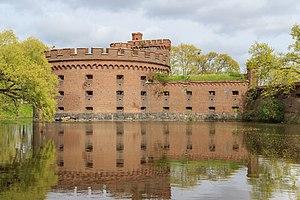
Kaliningrad, anciennement Königsberg en Prusse-Orientale, est une ville de Russie située dans une exclave territoriale, l'oblast de Kaliningrad, totalement isolée du reste du territoire russe, entre la Pologne et la Lituanie. Sa population s'élève à 475 100 habitants en 2018.